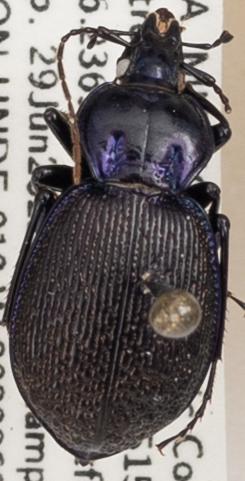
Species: Sphaeroderus stenostomus lecontei
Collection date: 2022-06-29
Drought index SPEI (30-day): -1.13
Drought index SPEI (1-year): -0.1
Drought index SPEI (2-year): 0.39